Real Bout Fatal Fury Special

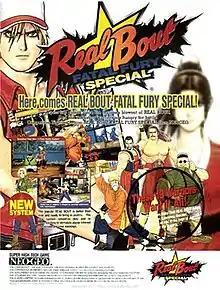
Arcade flyer

Real Bout Fatal Fury Special is a 1997 arcade fighting game released by SNK for the Neo Geo. It is the sixth installment in the "Fatal Fury" series and the second game in the "Real Bout" sub-series, following "Real Bout Fatal Fury" (1995). The game features entirely new graphics and returns to the two-level plane system from "Fatal Fury 2".